Charles the Bold

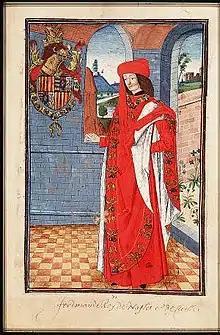
King Ferdinand I of Naples depicted as a knight of the Order of the Golden Fleece in "Statuts, Ordonnances et Armorial" by Gilles Gobet, the Toison d'or King of Arms, 1473

In 1457, Louis, Dauphin of France and the heir to Charles VII, suddenly arrived at Philip the Good's court at Brussels. Philip saw his guest as an opportunity to mend his relations with the crown and took the dauphin in, indulging him with kindness, showing humility, and refusing all the king's requests to send the dauphin back. At Philip's expense, Louis lived in Genappe, where he led a comfortable life. Charles VII attempts to regain his son failed. He reportedly said: "My cousin Burgundy is feeding a fox who will eat up all his chickens". Louis would go on to become Philip's favourite, in consequence of Philip's quarrel with his son.